Bellsund

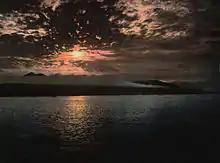
Midnight sun, Bell Sound, Norway, between ca. 1890 and ca. 1900

Bellsund is a long sound on the west coast of Spitsbergen, part of the Svalbard archipelago of Norway. It is separated from Van Mijenfjorden by the islands of Akseløya and Mariaholmen. Bellsund is located south of Nordenskiöld Land and north of Wedel Jarlsberg Land.